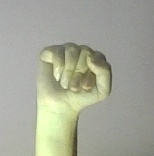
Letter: saad